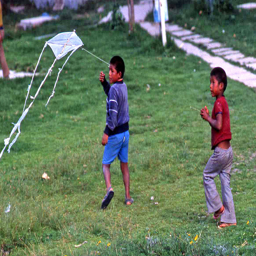
Two boys on a grassy area flying a homemade kite.
Two little boys play with a kite on a green lawn.
a young boy flying a home made kite in the yard
Front diagonal view of twin boys, standing, one holding kite string, looking over their shoulders a kite with three tails low in air, but slight higher than their height,  near them, outside in the grass.
Two young boys are walking with a small kite.